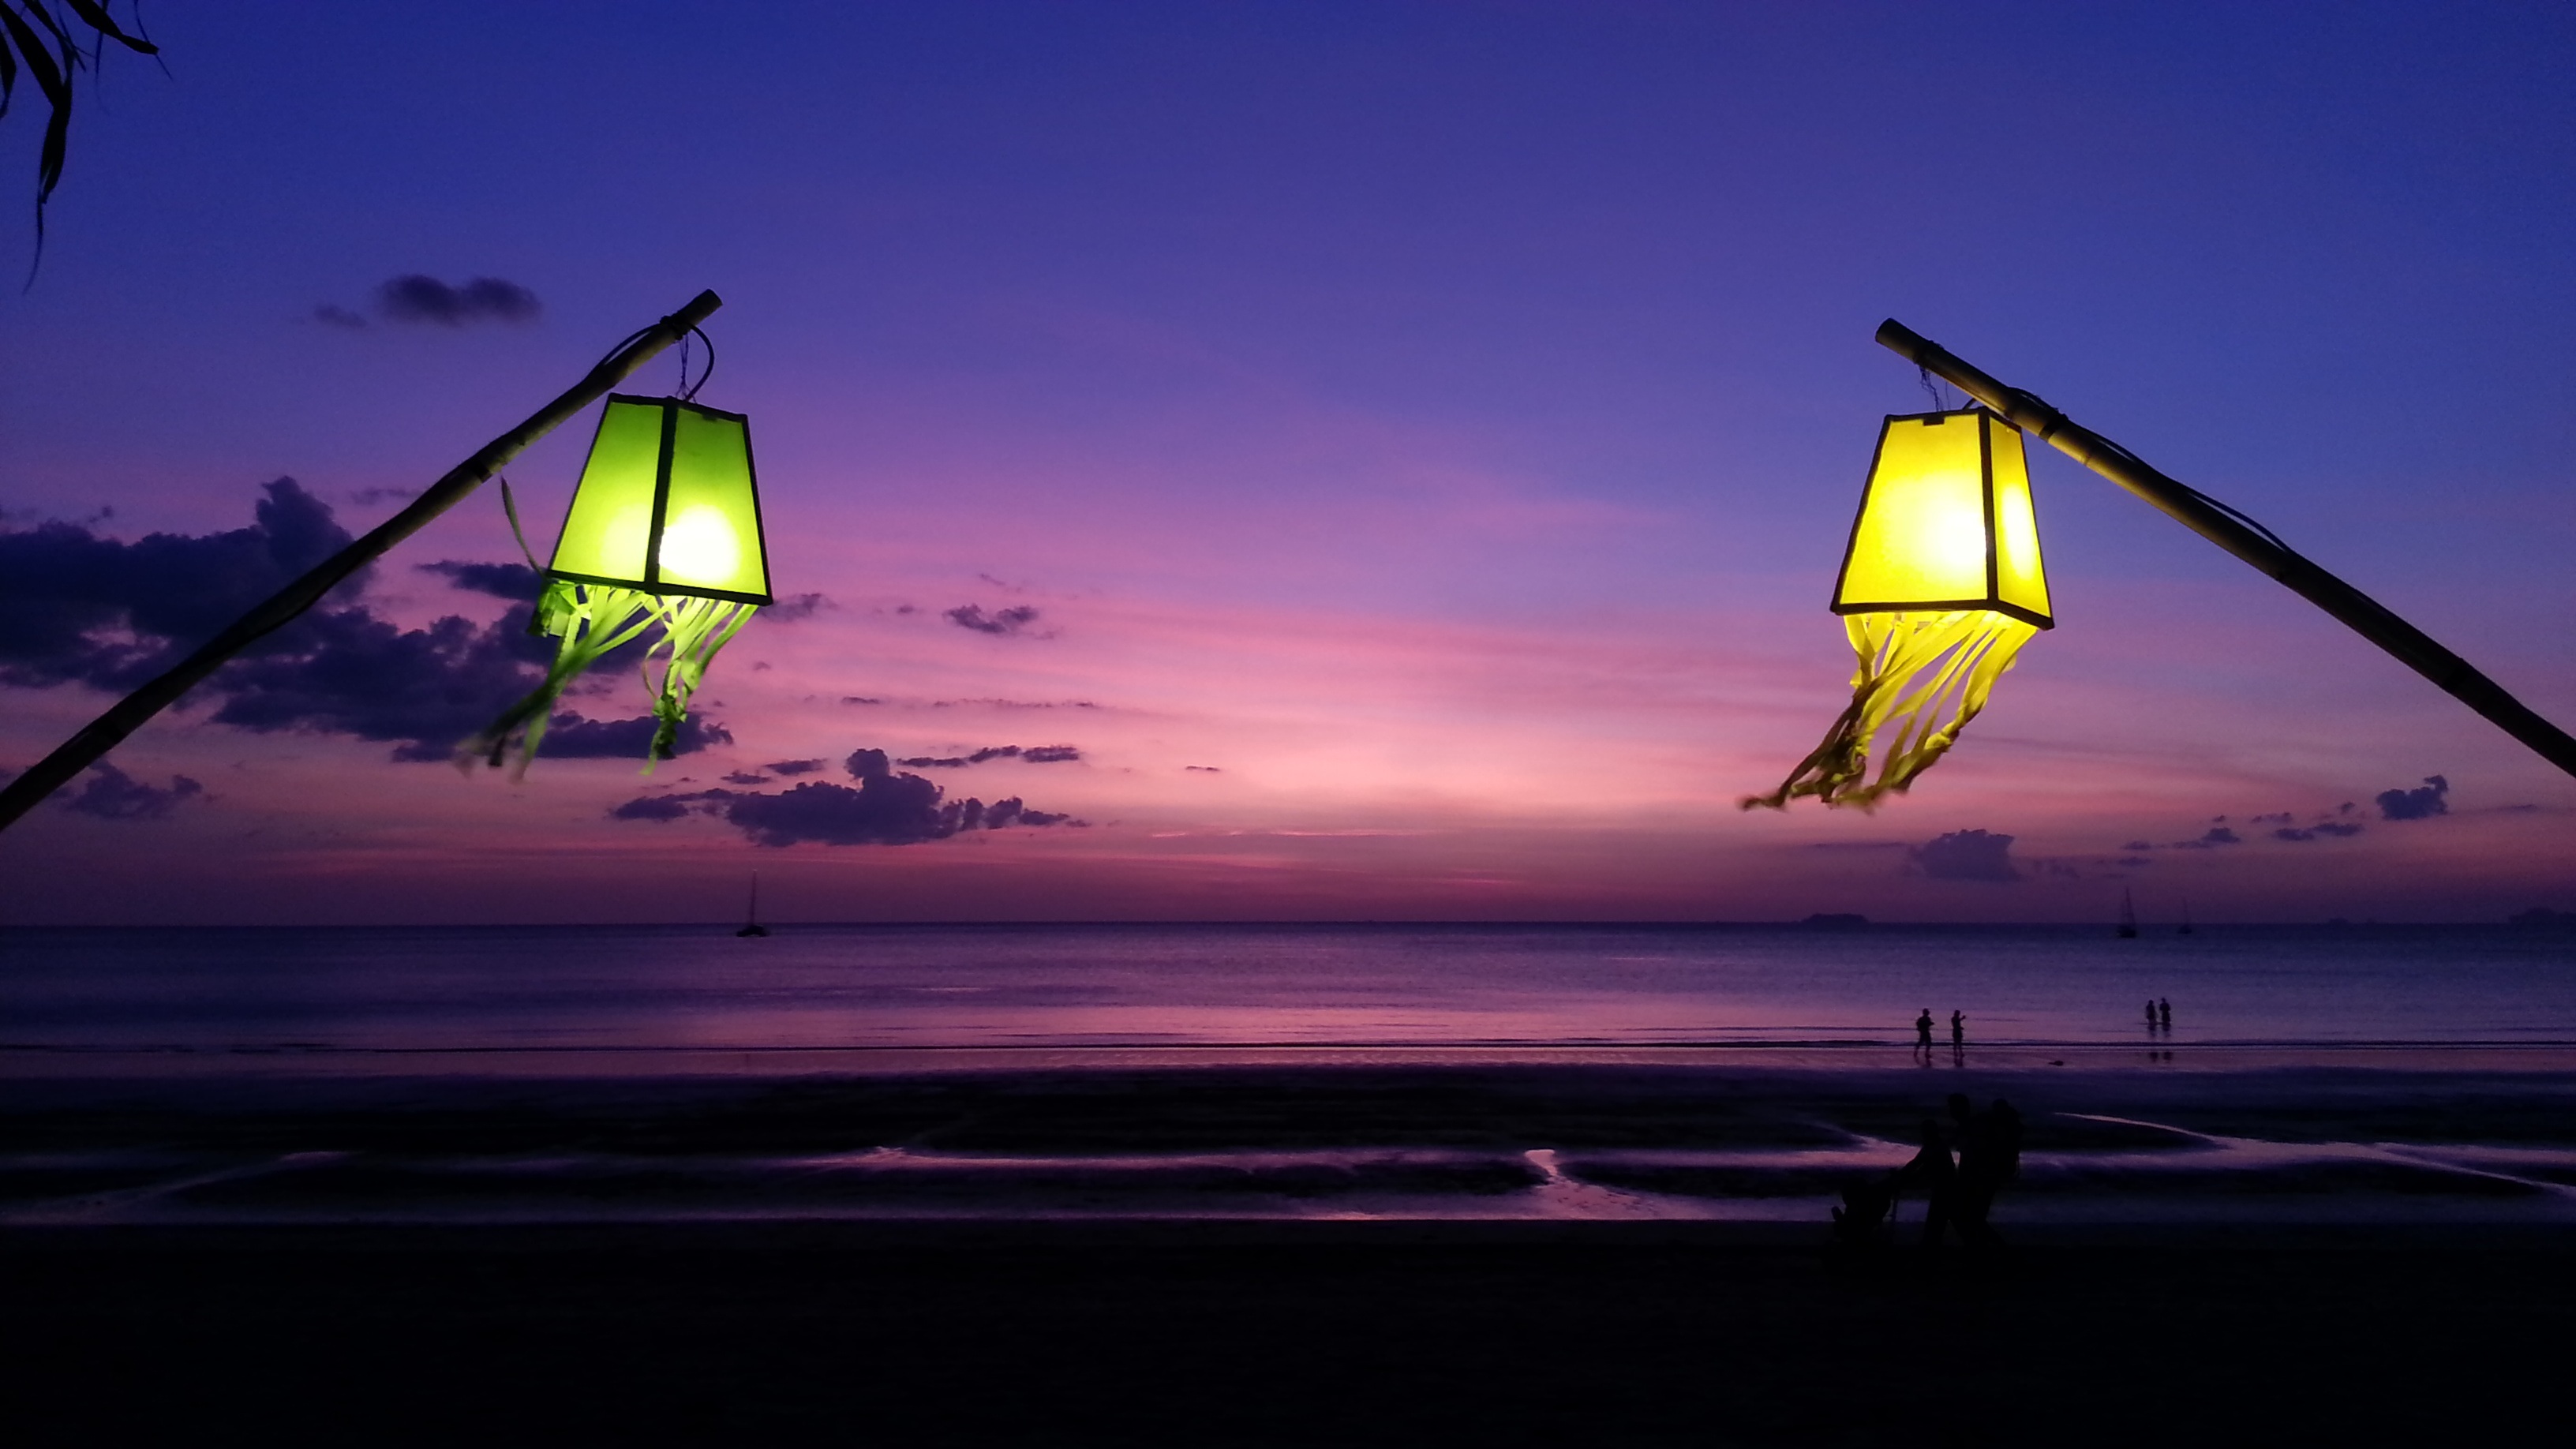
beach, sea, water, nature, ocean, horizon, light, sky, sunrise, sunset, wave, wind, dawn, travel, dusk, evening, reflection, sailing, thailand, shape